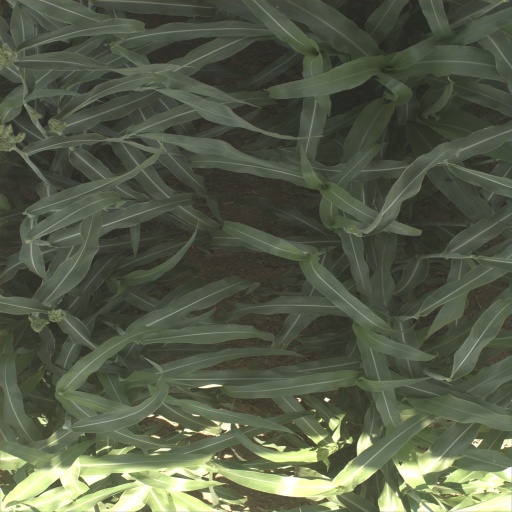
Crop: sorghum